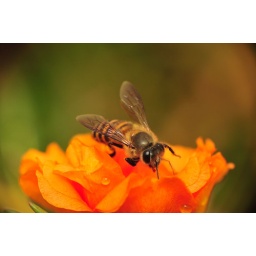
Lots of 'em, in fact. There were quite a number of flower beds lined across the Upper Peirce dam walkway.